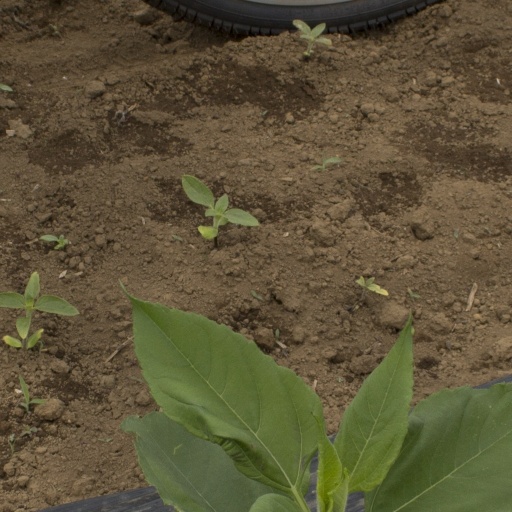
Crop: Jerusalem artichoke